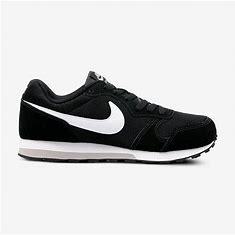
Brand: Nike
Model: MD Runner 2